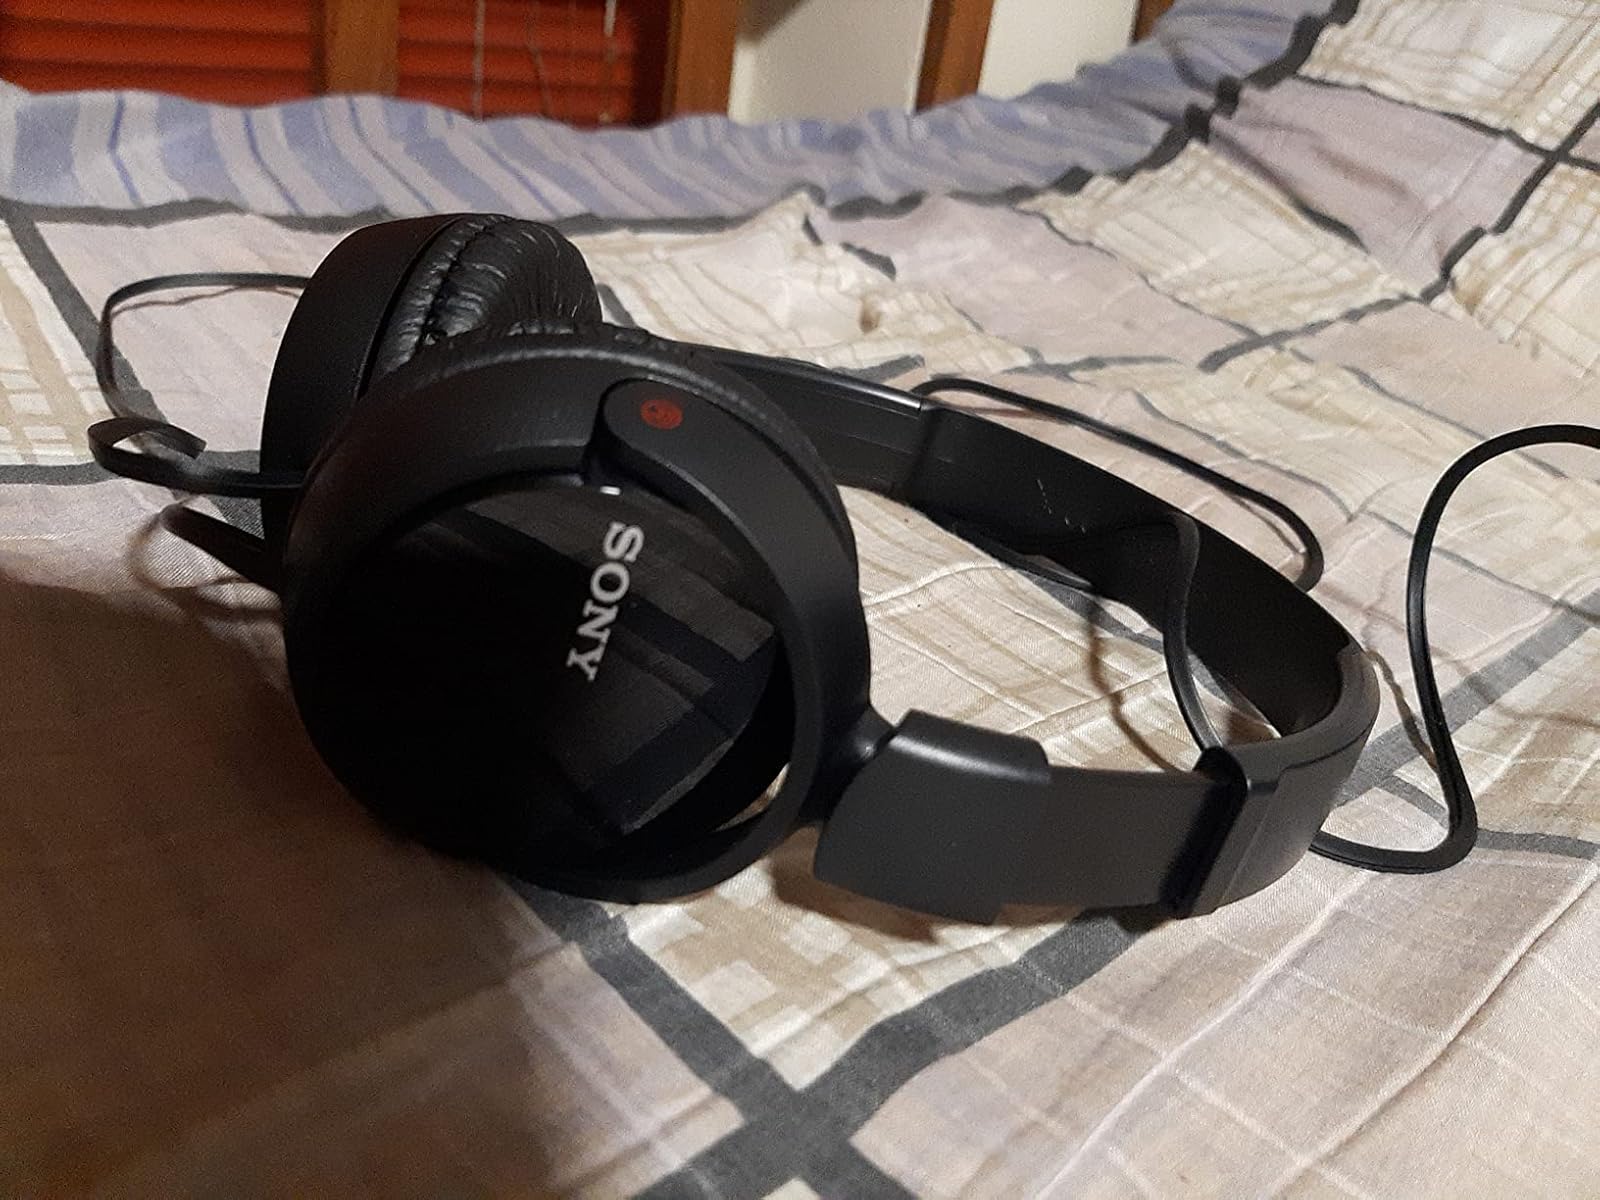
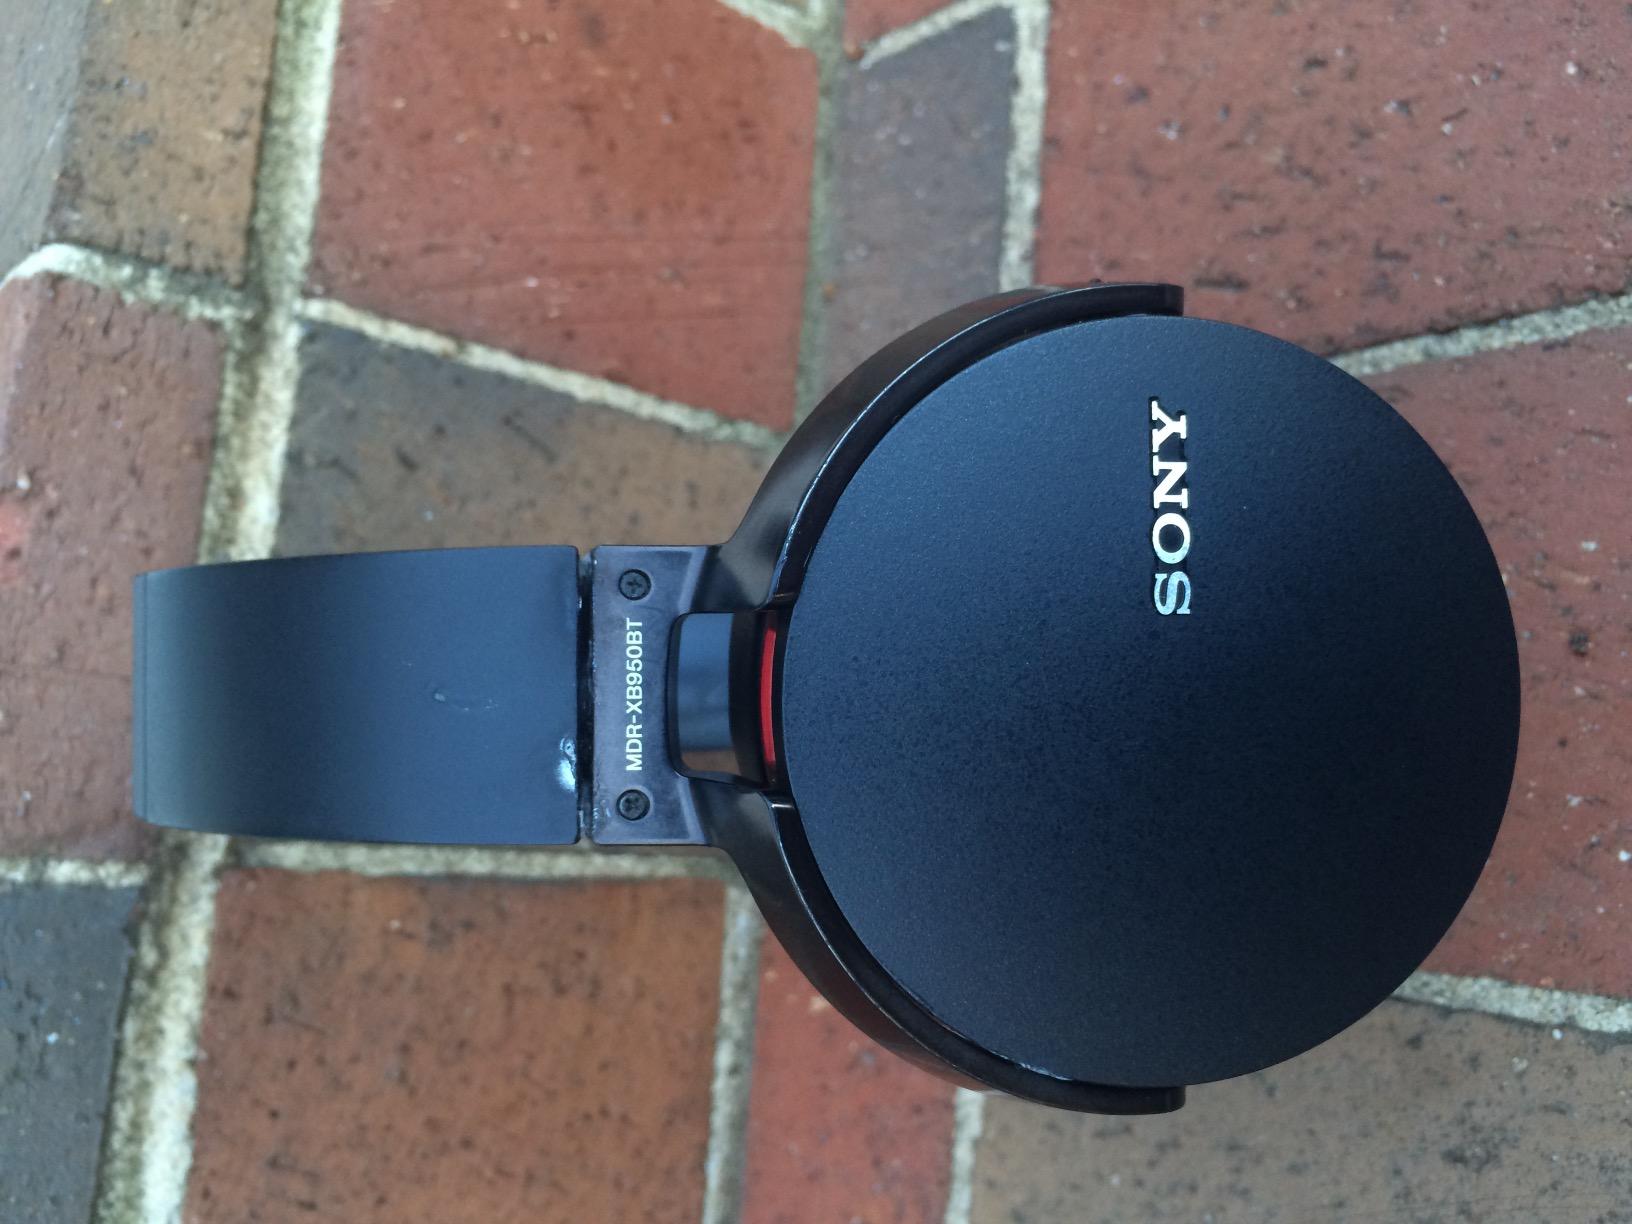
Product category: headphones
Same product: no